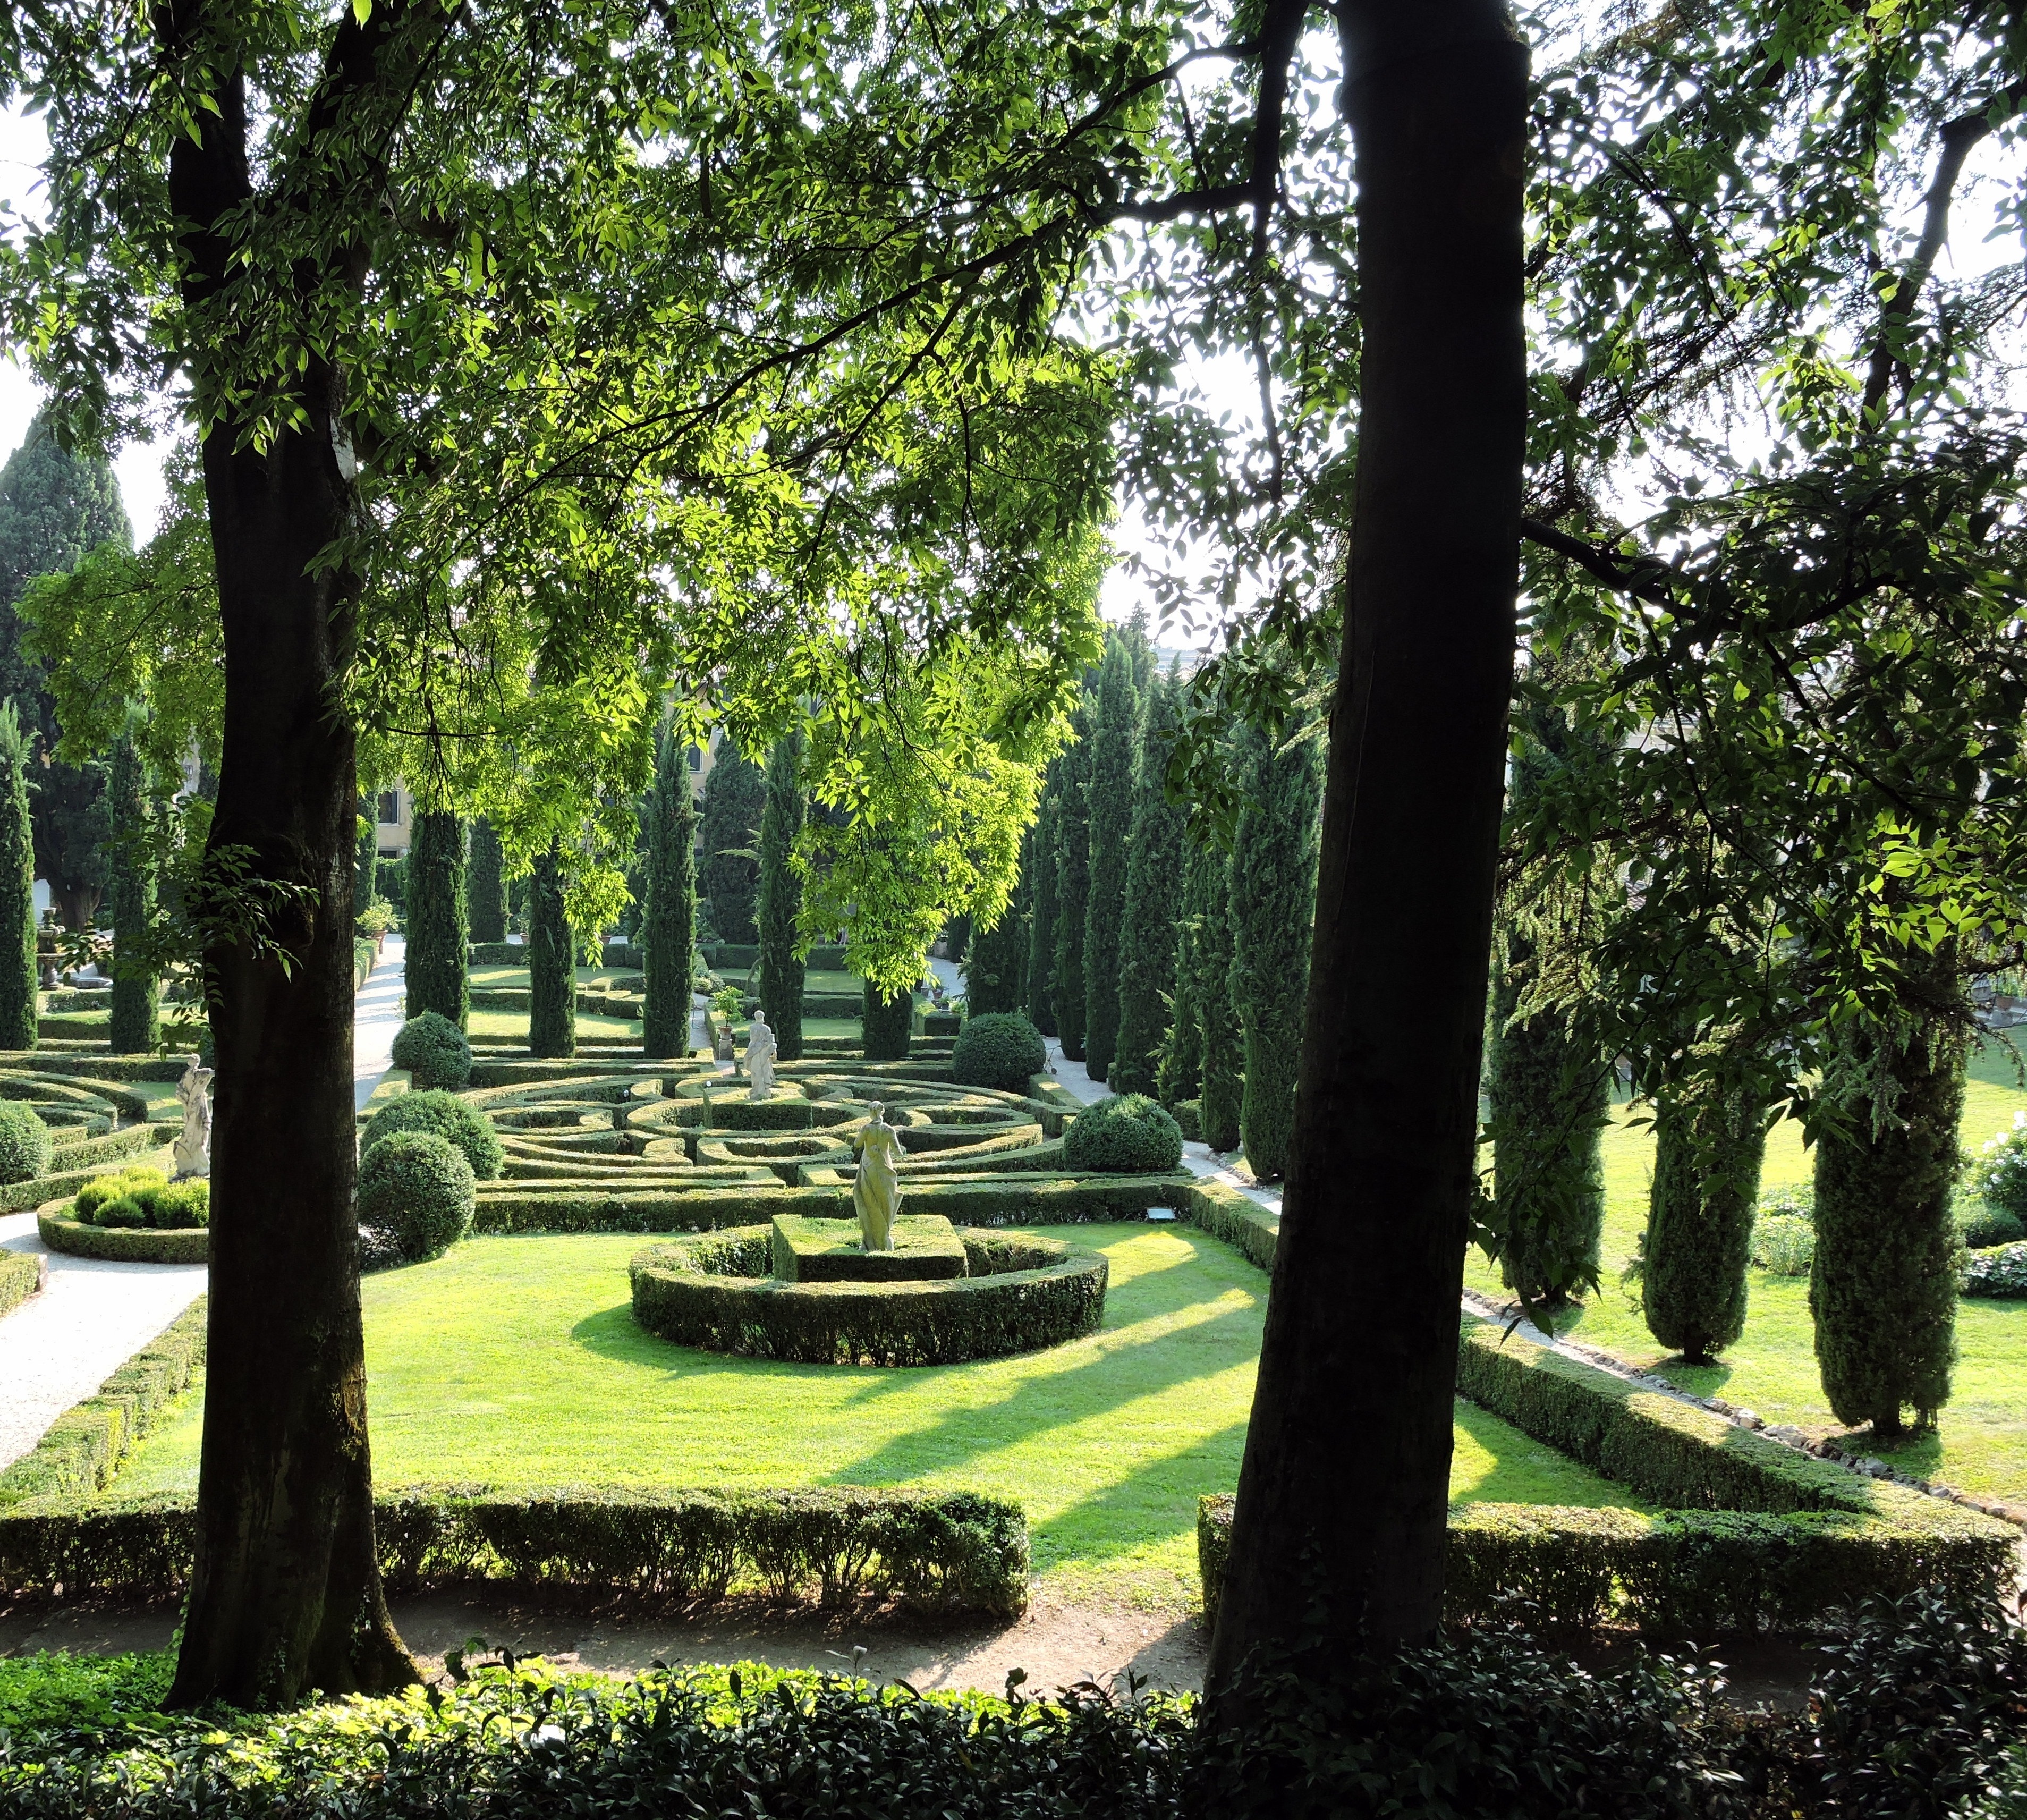
tree, grass, lawn, statue, green, park, italy, botany, cemetery, garden, memorial, verona, botanical garden, estate, woodland, woody plant, giusti garden